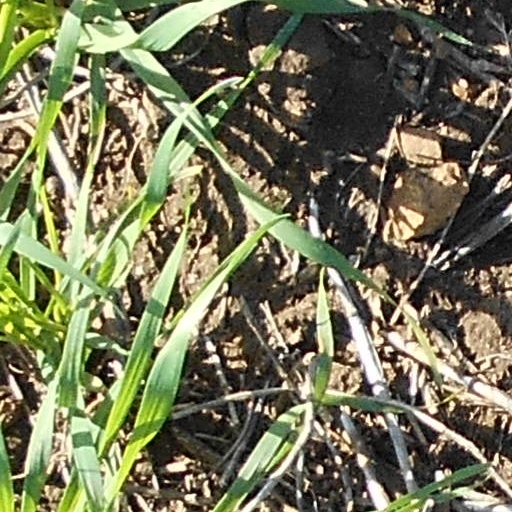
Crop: wheat